Mittivakkat Glacier

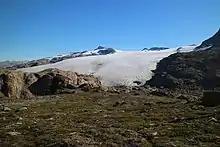
The glacier seen from the southwest (August 2016)

The Mittivakkat Glacier is located in southeast Greenland, and is part of the largest ice field on Ammassalik Island. This glacier has been in retreat (negative net mass balance) throughout most of recorded history (1898–2008).